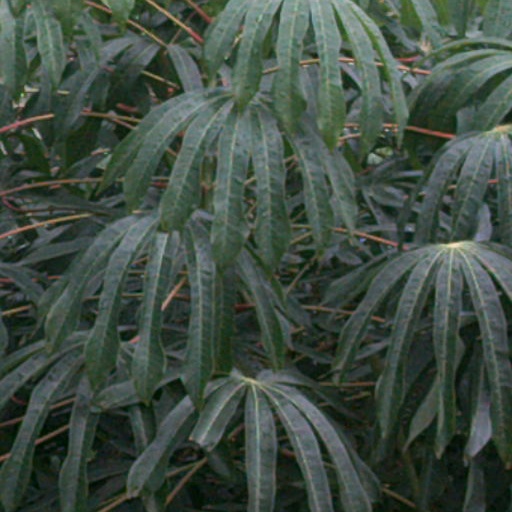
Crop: cassava